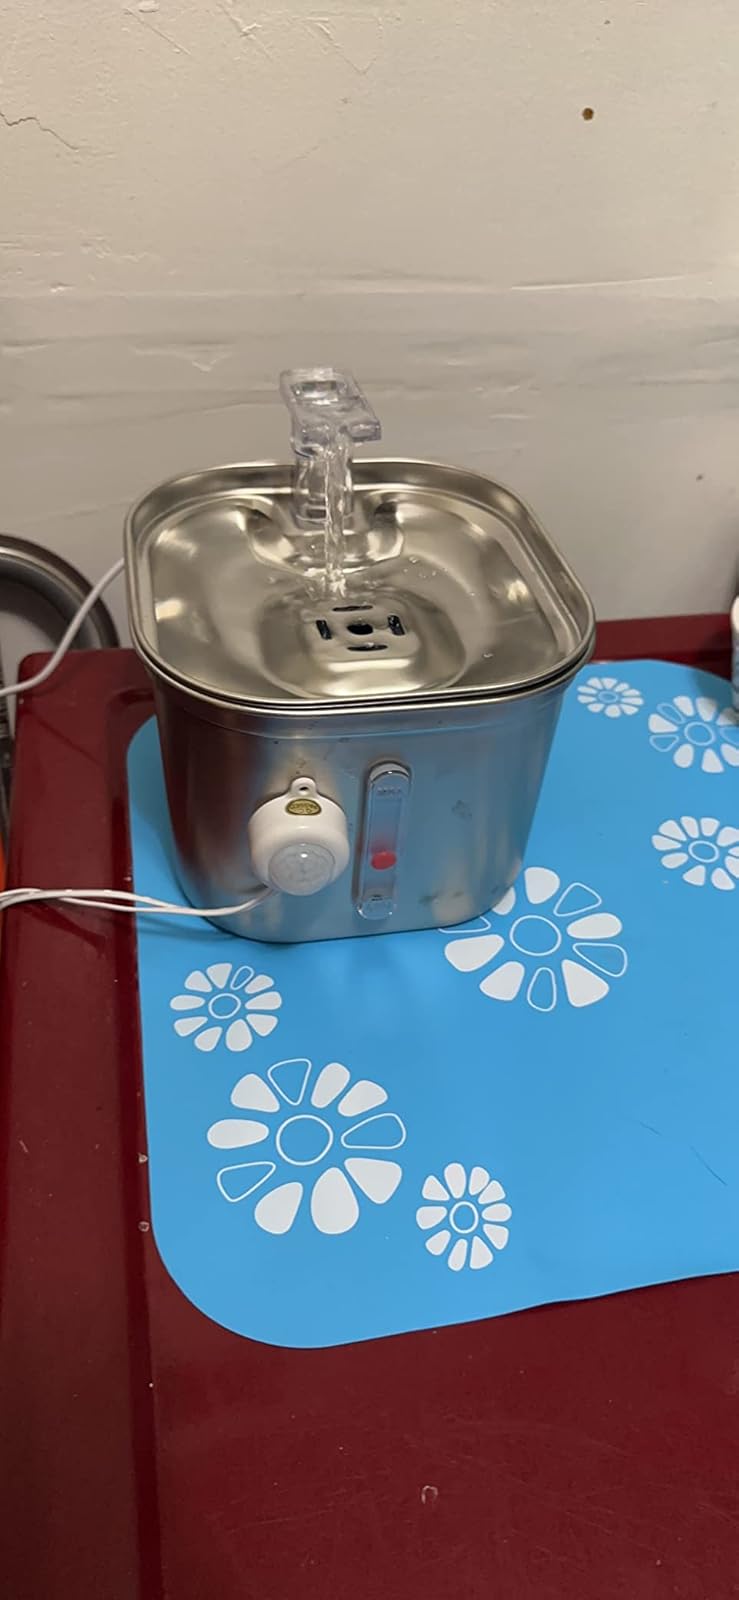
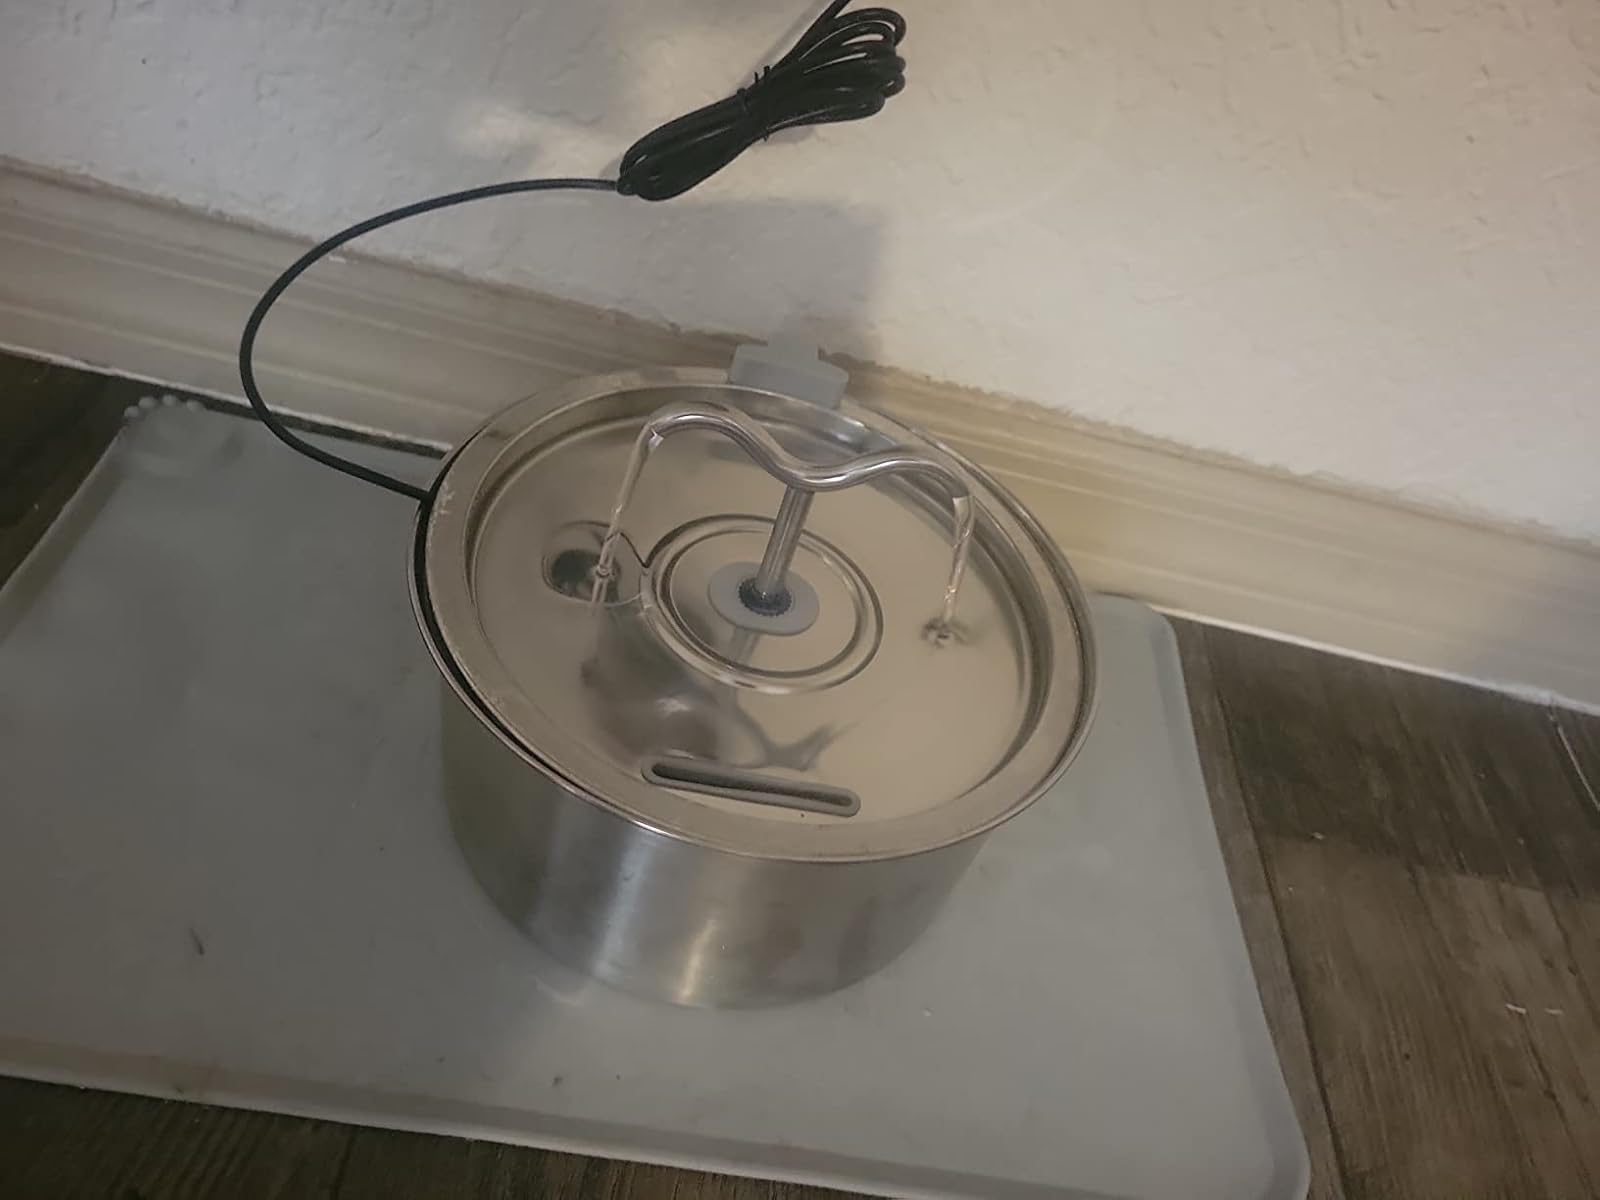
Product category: items_bowl
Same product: no